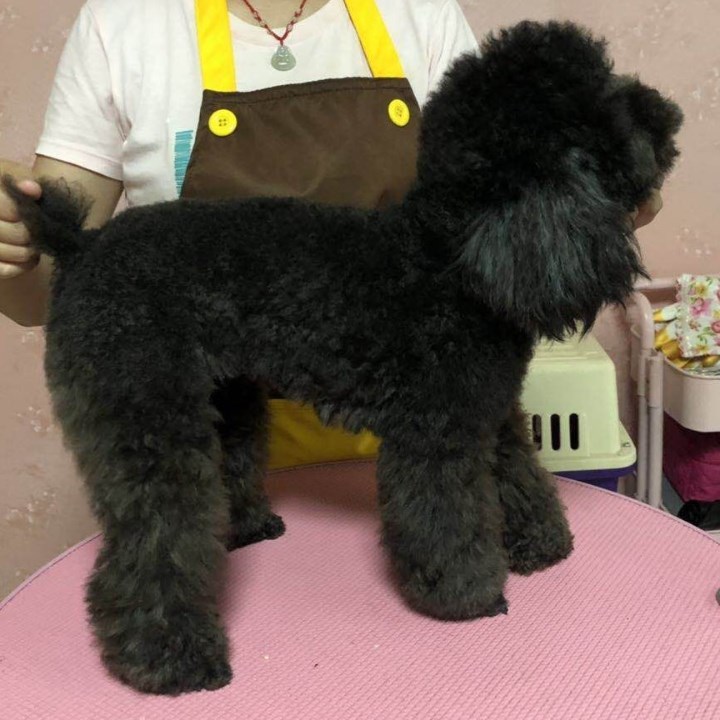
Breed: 7449-n000128-teddy